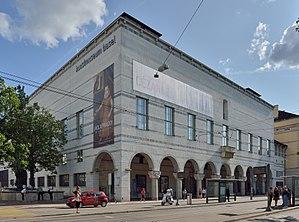
Bâle est une ville de Suisse. C'est la troisième ville la plus peuplée de Suisse après Zurich et Genève, et le chef-lieu du canton de Bâle-Ville. La commune de Bâle compte 177 654 habitants en 2019. Elle se situe dans le nord-ouest de la Suisse, où le Rhin se dirige vers le nord. Sur le plan politique, le gouvernement du canton est également l'organe exécutif de la ville de Bâle. Cette particularité existe depuis 1876.
Musée des Beaux-Arts peut faire référence à :
Pablo Ruiz Picasso, né à Malaga le 25 octobre 1881 et mort le 8 avril 1973 à Mougins, est un peintre, dessinateur, sculpteur et graveur espagnol ayant passé l'essentiel de sa vie en France.
Le musée d'Art de Bâle est le plus grand et ancien des musées d'art de Suisse. Avec son ouverture en 1661 à travers l'acquisition du « Cabinet Amerbach » par la bourgeoisie de la ville, le musée est généralement compté comme le premier musée d'art public du monde.
La Suisse alémanique, également appelée Suisse allemande, est la partie germanophone de la Suisse. Elle couvre environ 65 % du pays et doit son nom aux Alamans, une peuplade germanique qui s'installa dans la région à partir du Vᵉ siècle. Il est possible de distinguer la Suisse alémanique qui regroupe tous les cantons parlant une langue alémanique, et l’Alémanie qui est l’ère de répartition de ces langues. Pour le Valais par exemple, si la moitié du canton est alémanique, il est communément inclus dans la Suisse romande.